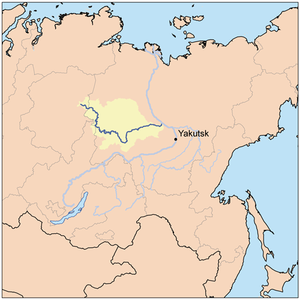
Le Viliouï ou la Vilyouï est une rivière longue de 2 650 km située dans l'est de la Sibérie en Russie d'Asie. C'est le plus long des affluents de la Léna.